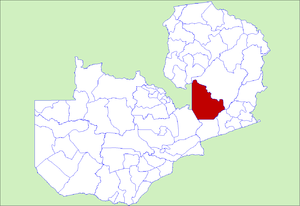
Le District de Serenje est un district de Zambie, situé dans la province Centrale. Sa capitale se situe à Serenje. Selon le recensement zambien de 2000, le district a une population de 132 836 personnes.